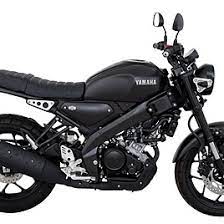
Vehicle type: Motorcycles